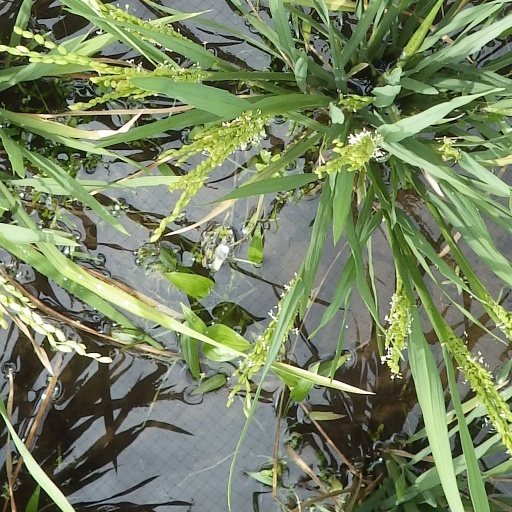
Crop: rice